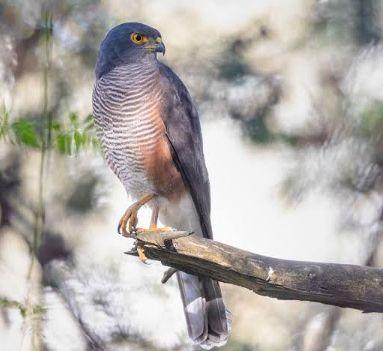
Huyu ni ndege wa porini, amesimama katika kipande cha mti huku macho yake wazi yakiangaza. Yupo katika mazingira yake ya asili, hivyo sehemu hizi ni nzuri sana kwa ajili ya watalii kuja kufanya matembezi.